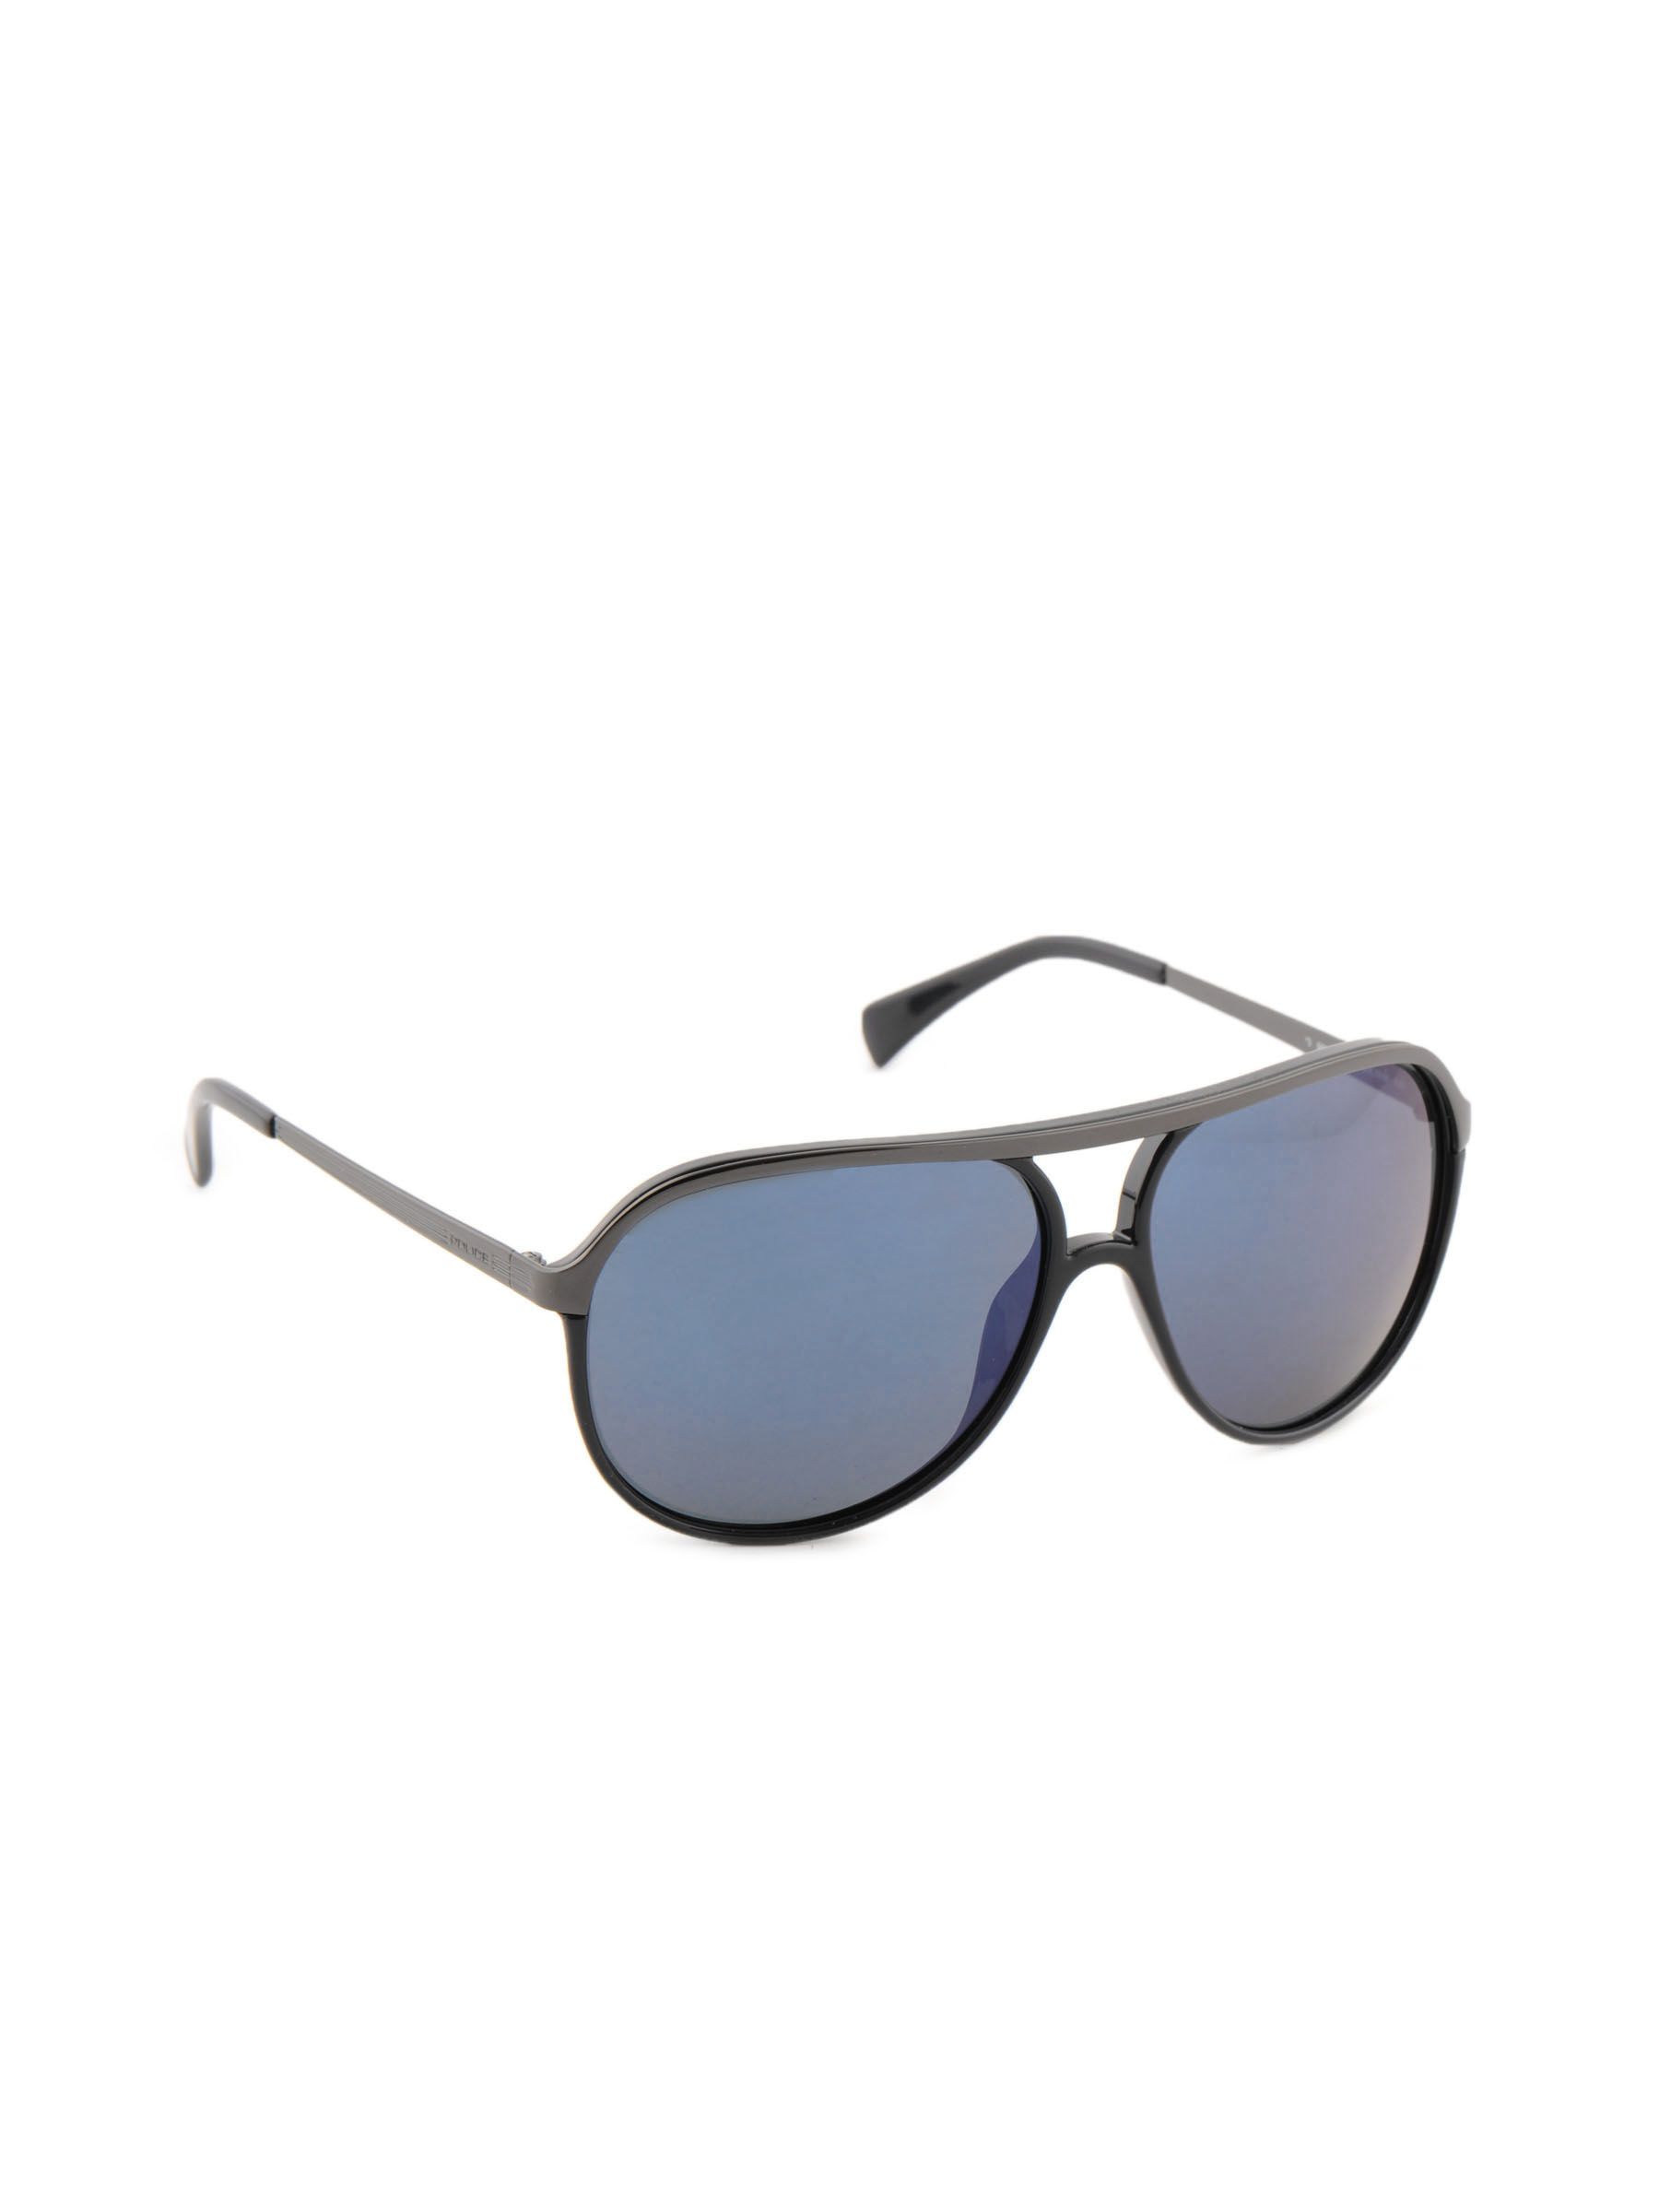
Police Unisex Casual Black Sunglasses
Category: Accessories / Eyewear / Sunglasses
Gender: Unisex
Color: Black
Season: Winter 2016
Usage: Casual